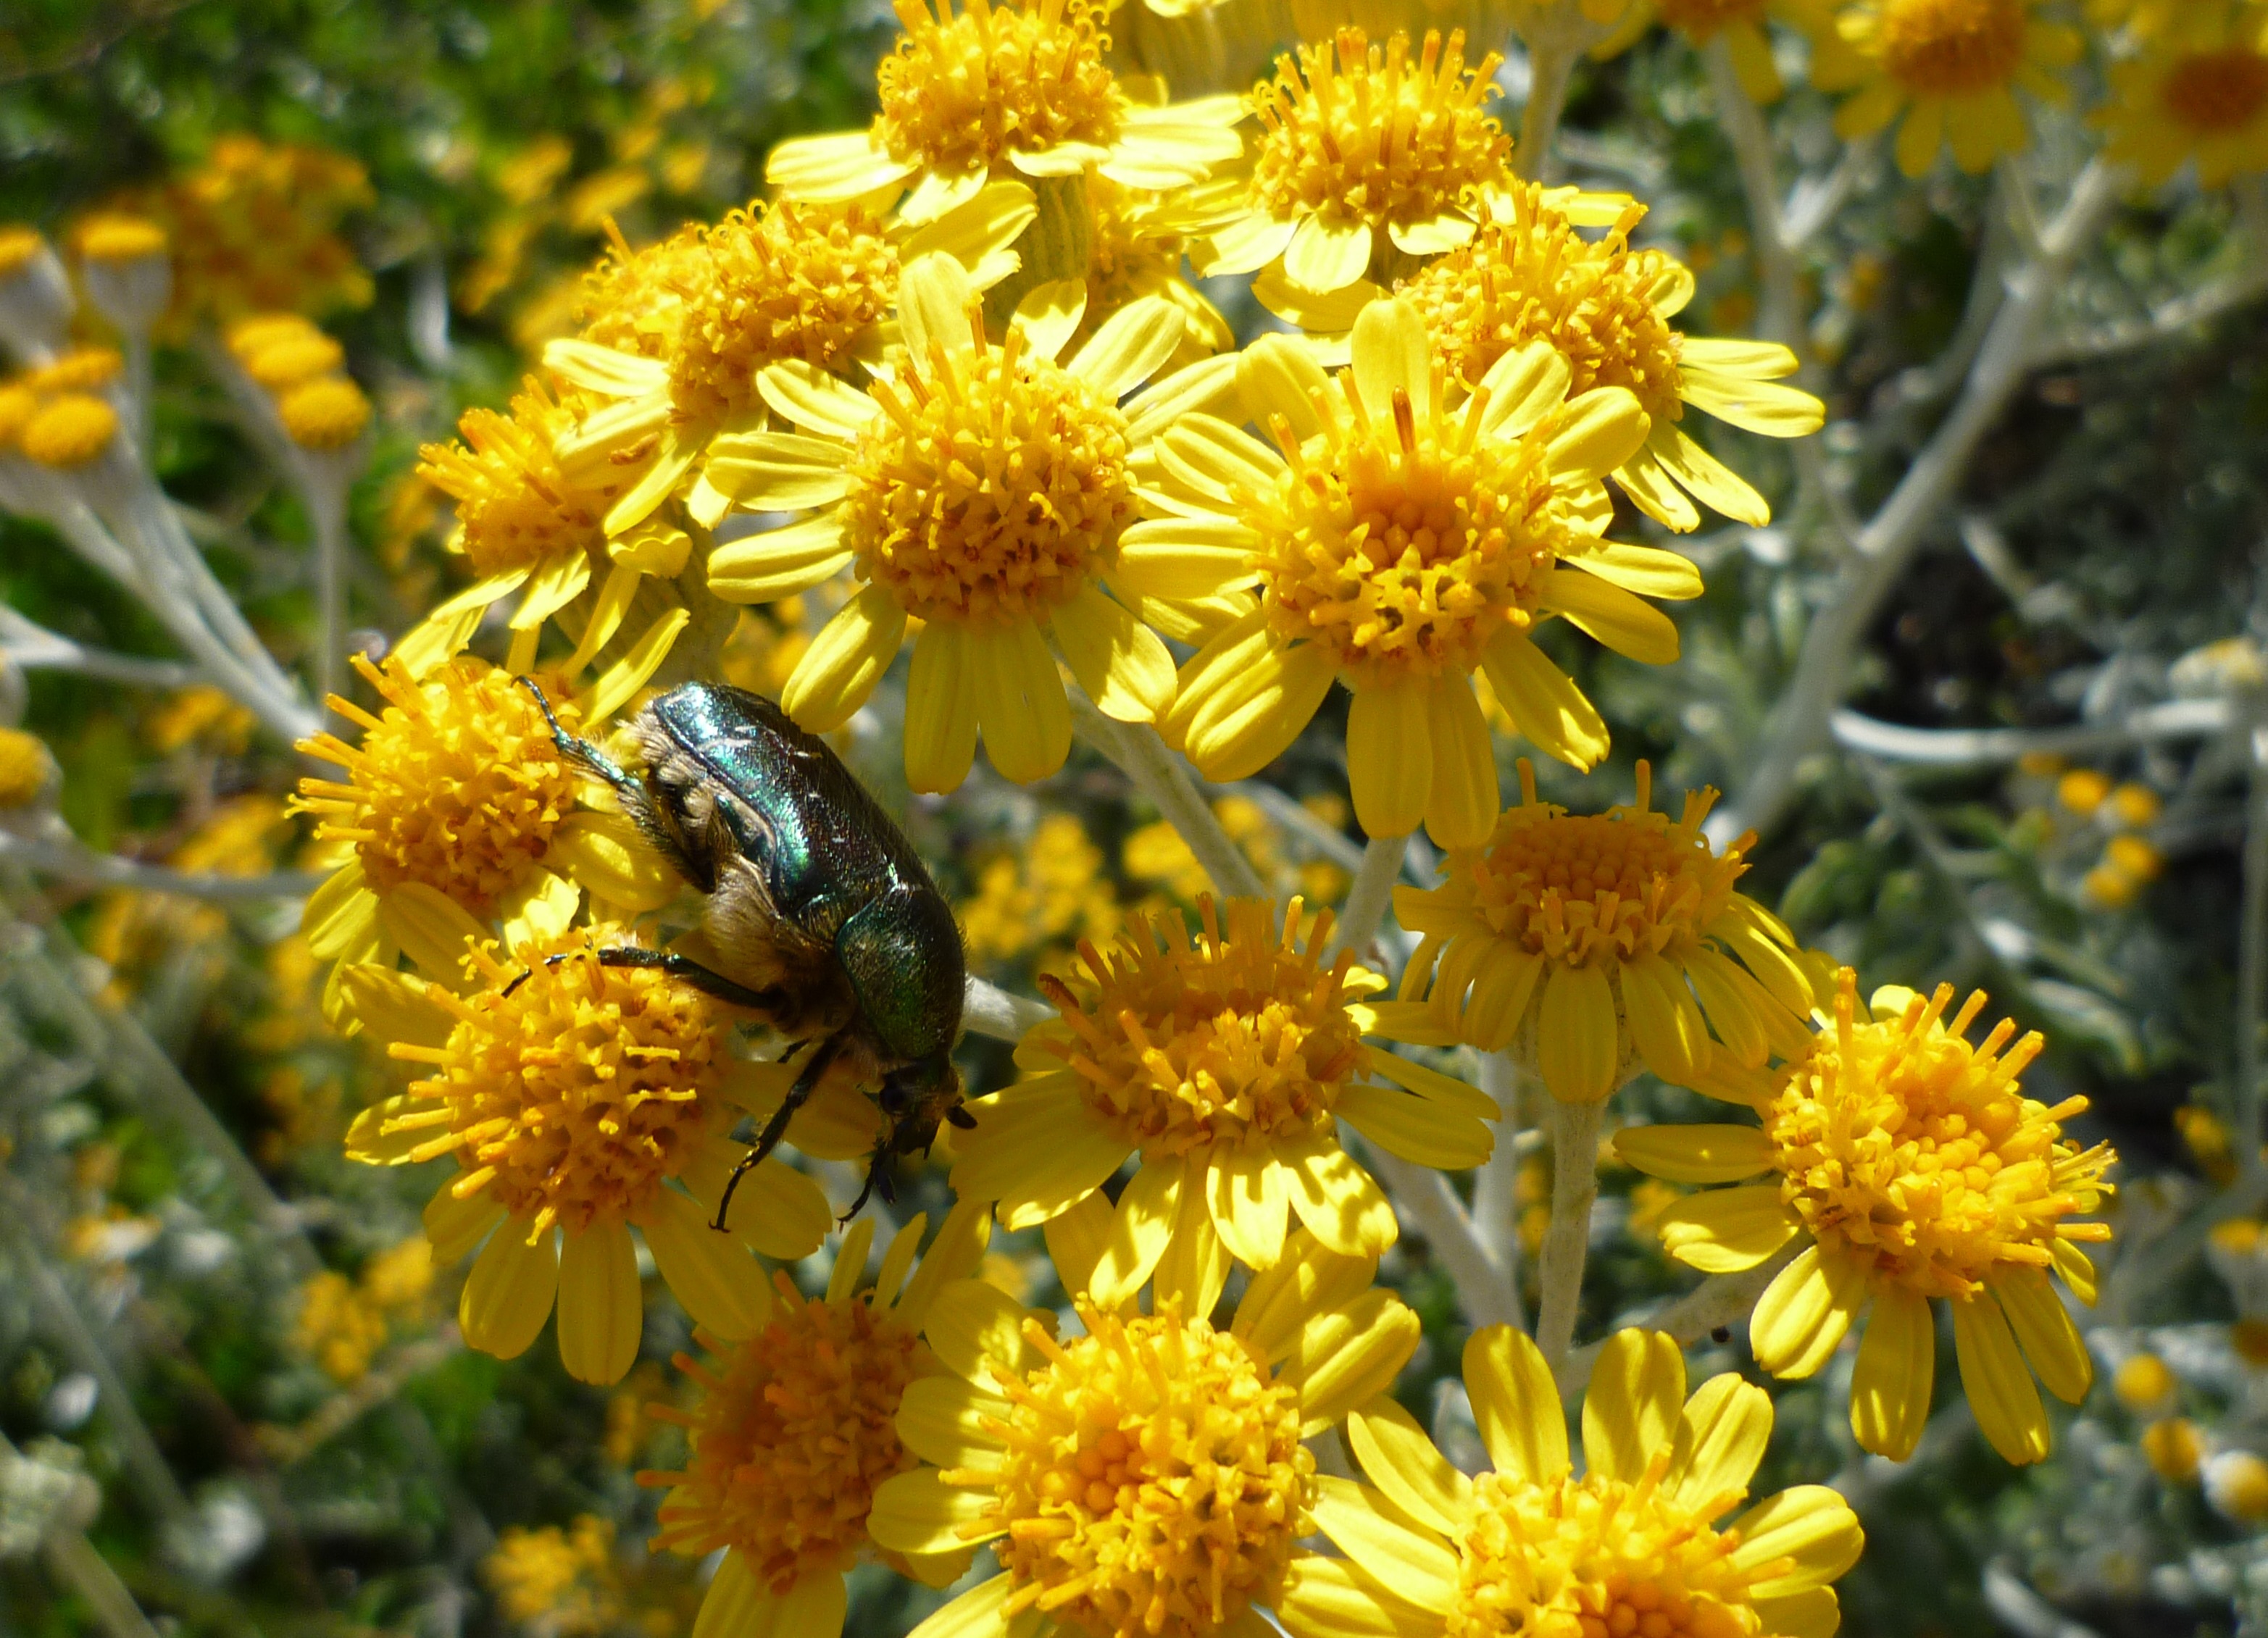
nature, blossom, plant, meadow, flower, bloom, herb, insect, botany, yellow, close, flora, fauna, invertebrate, wildflower, beetle, nectar, flowering plant, honey bee, daisy family, annual plant, land plant